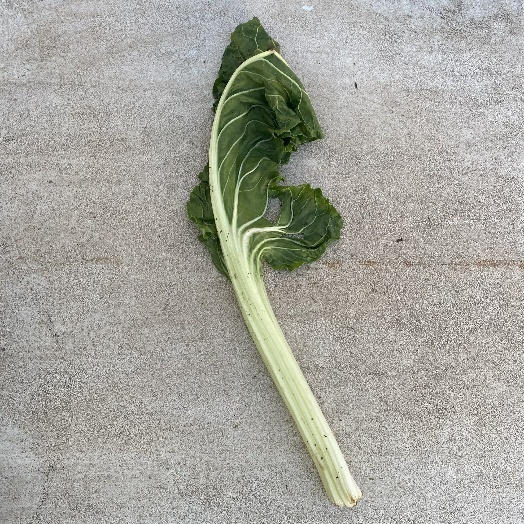
Label: generalcompost